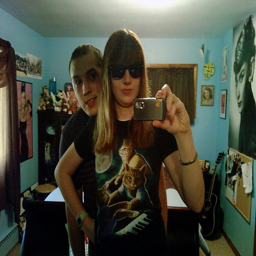
A young man standing behind a young woman holding a camera.
Two people taking a photograph of themselves in a mirror.
A man stands behind a woman taking a picture through a mirror
there is a man and a woman taking a picture in the mirror
Two people taking a picture of theselves in front of mirror.